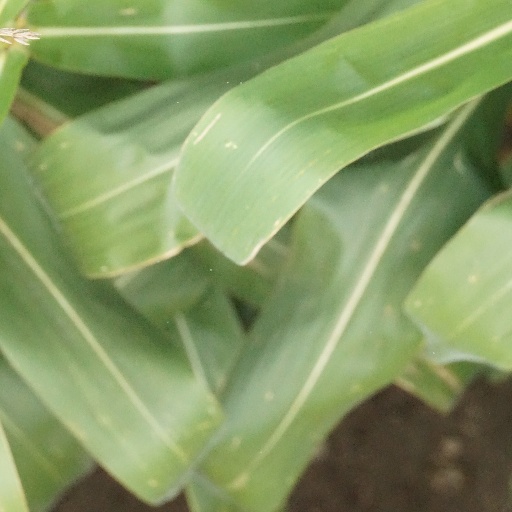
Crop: maize; corn